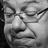
Emotion: sad